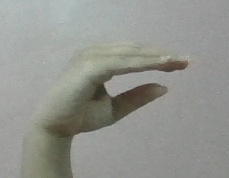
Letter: jeem